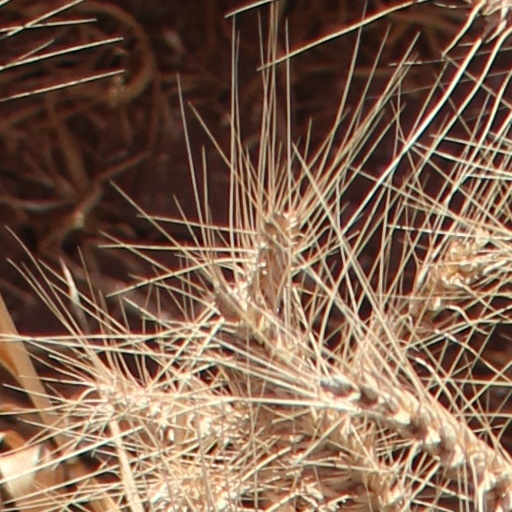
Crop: wheat